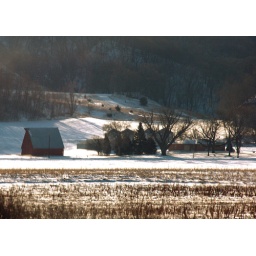
Taken through the car window at 75 MPH so lacking in quality but I thought the tranquil scene worth sharing.